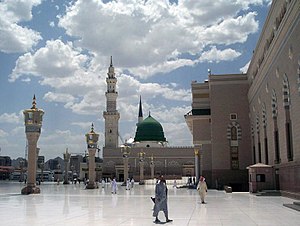
Saudi-Arabien / Administrativ inddeling / De største byer
Medina
Saudi-Arabien, officielt Kongeriget Saudi-Arabien, er et land i Mellemøsten og det største land på den Arabiske Halvø.